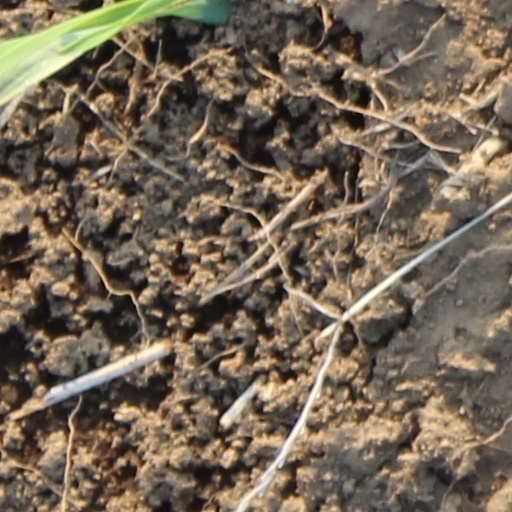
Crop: wheat